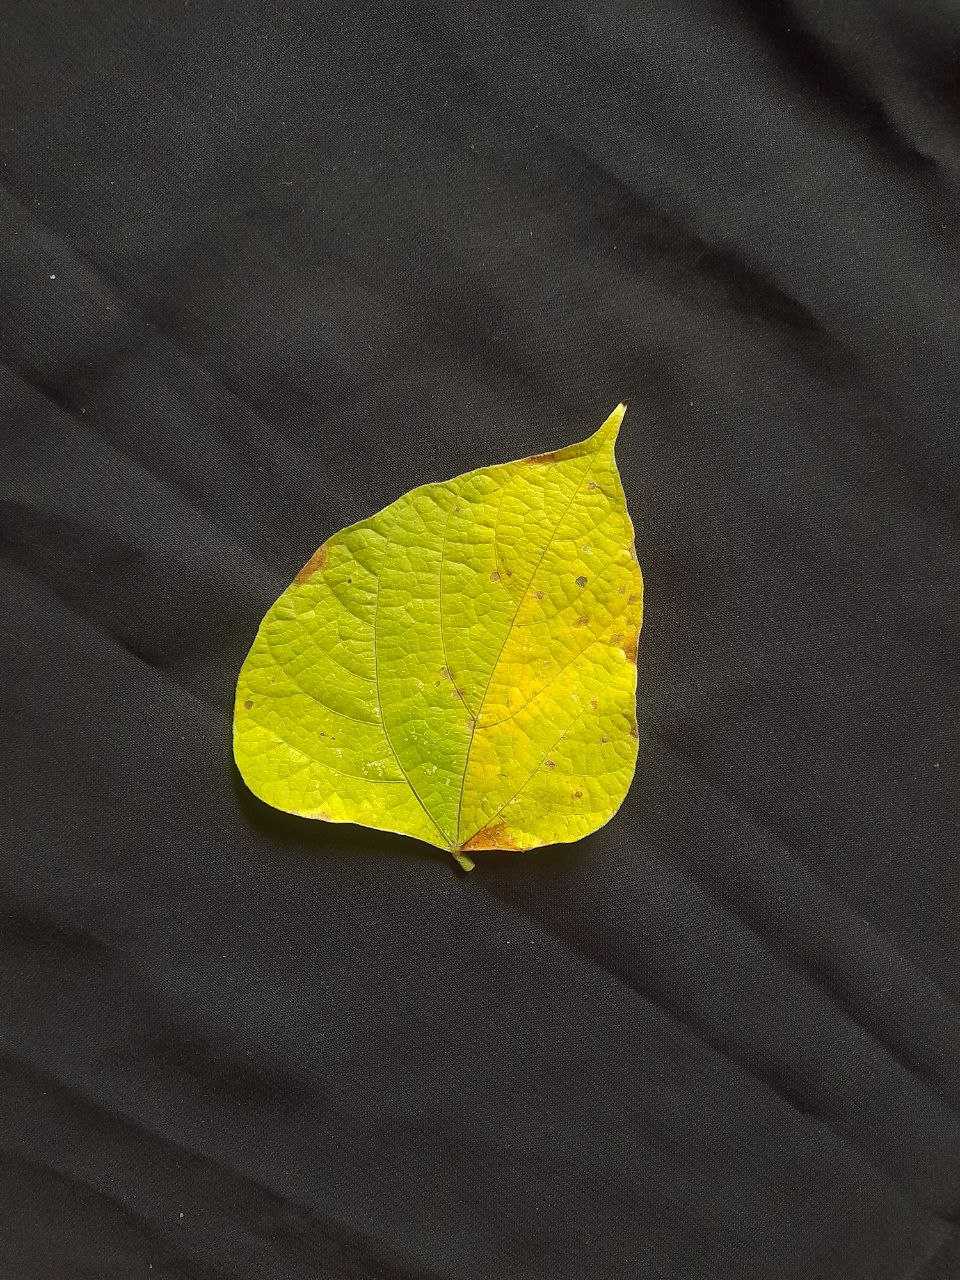
Crop: bean
Leaf condition: Rust